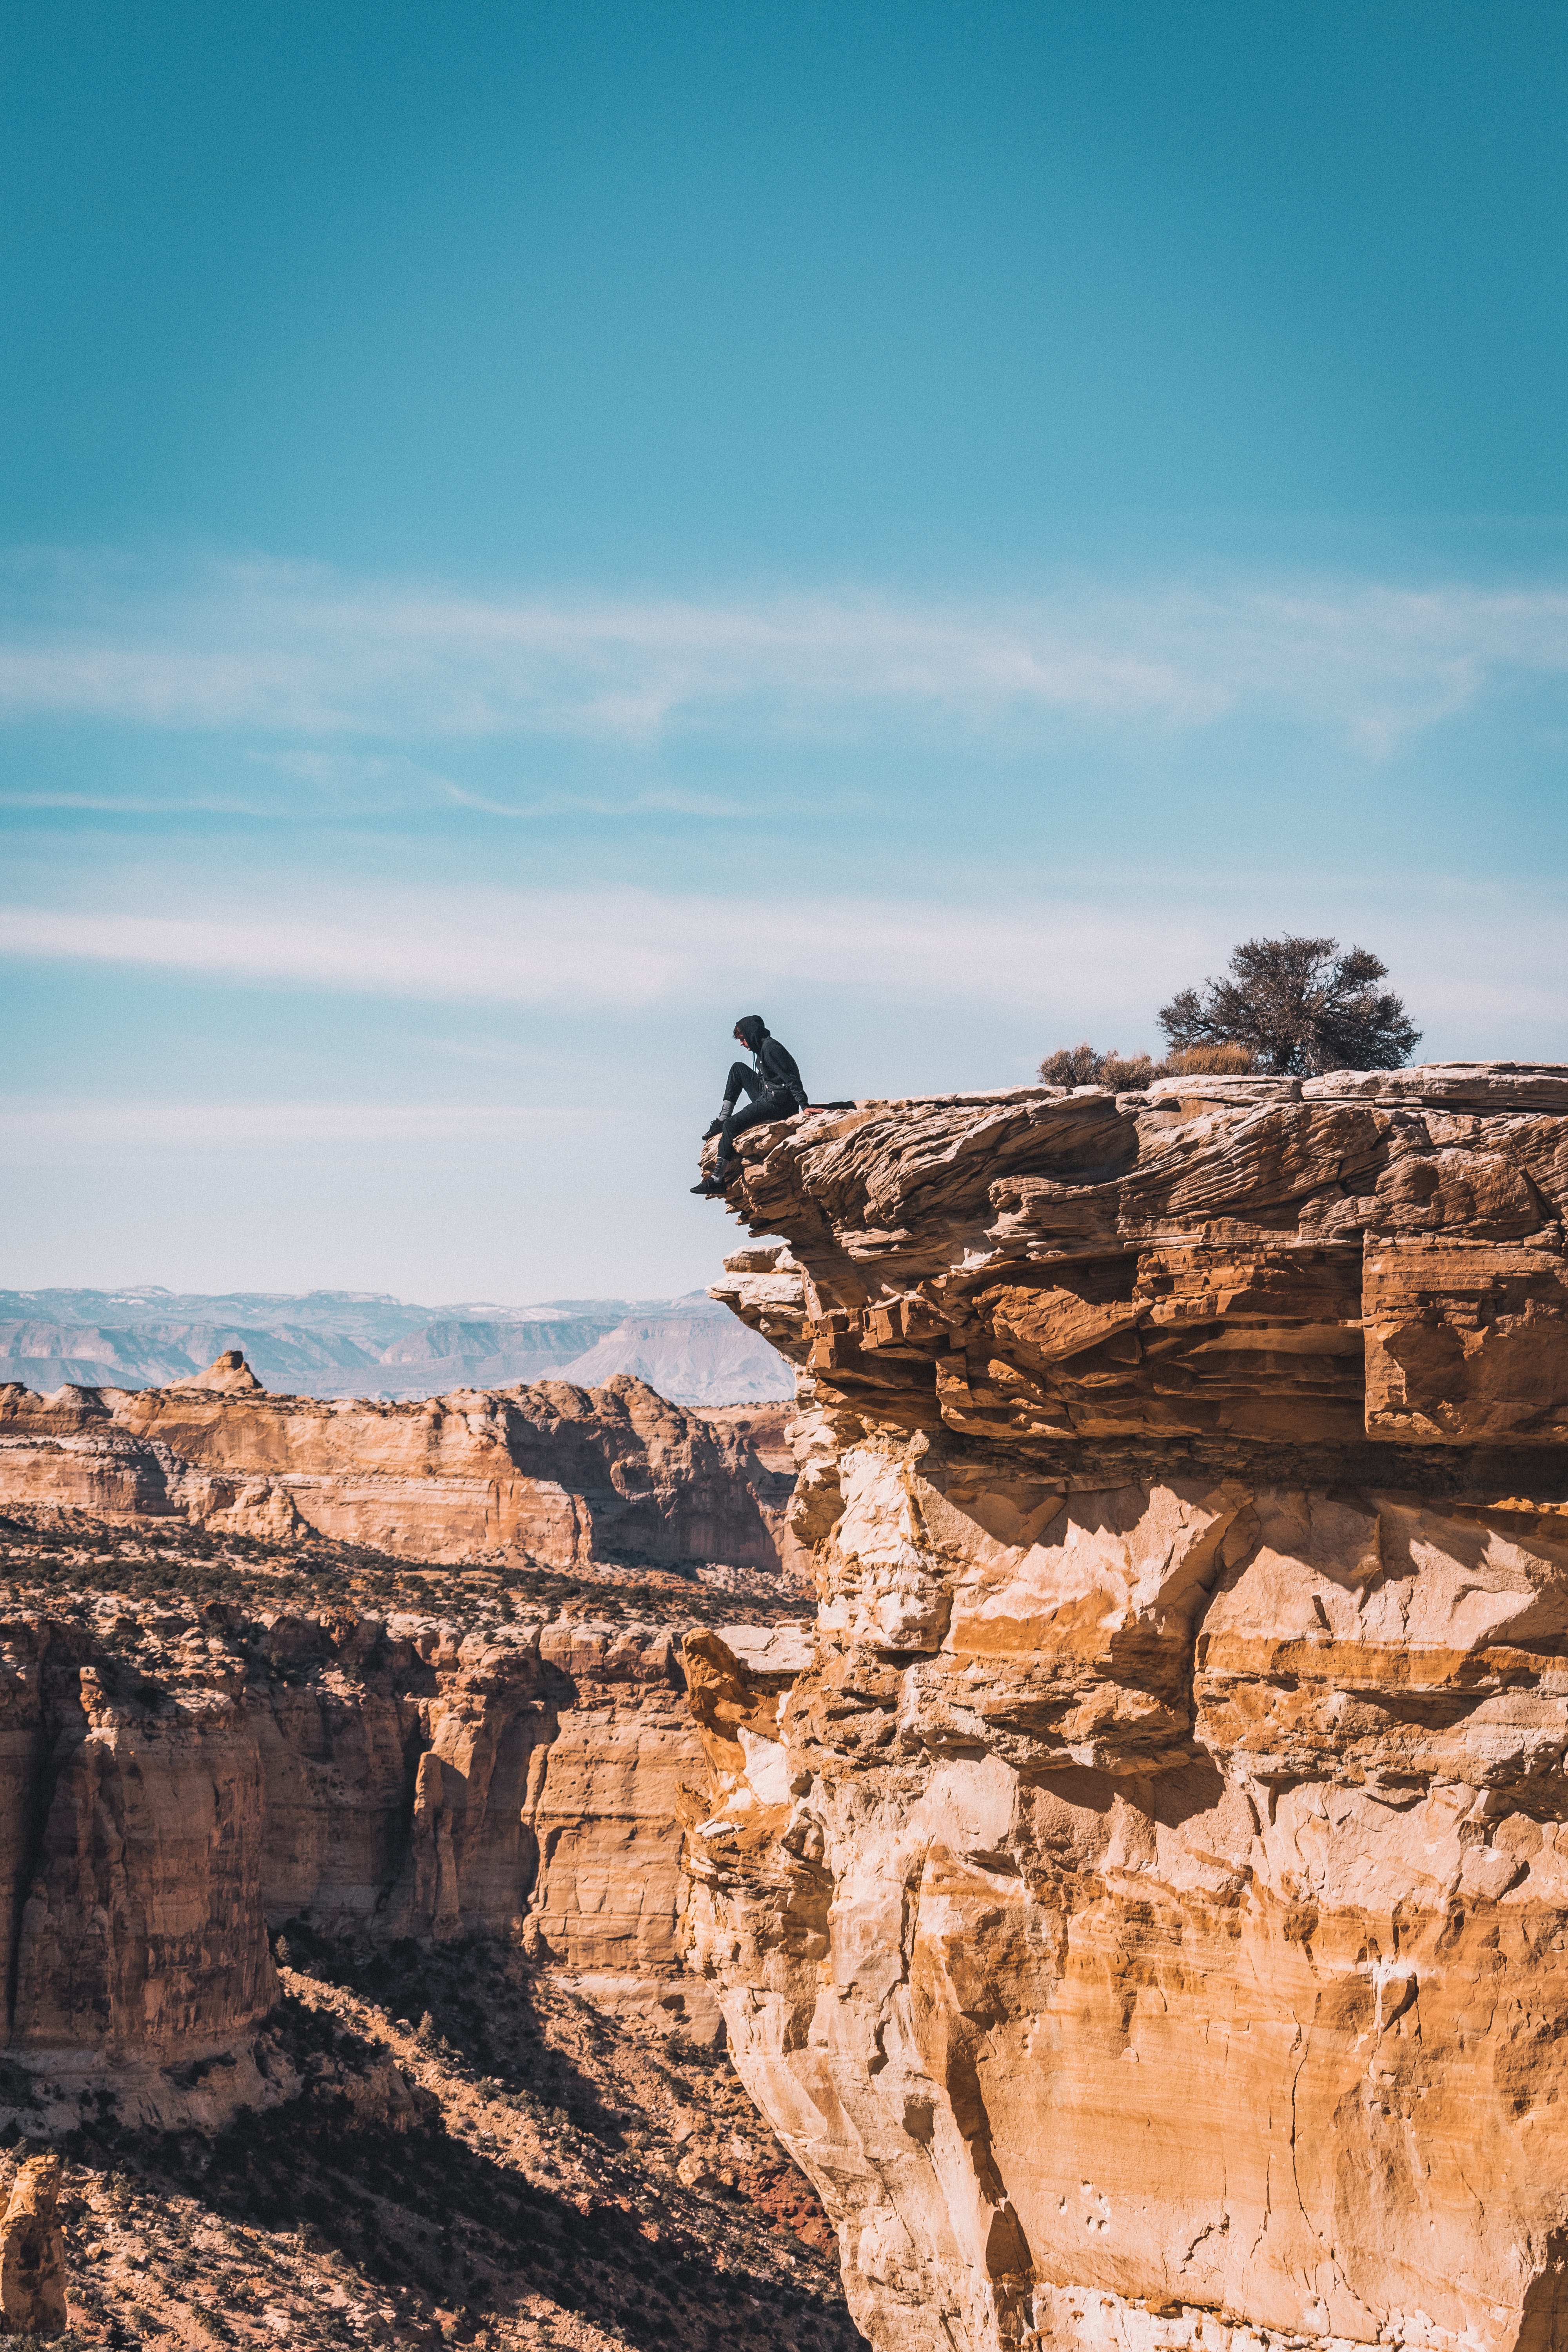
badlands, rock, sky, formation, canyon, geology, outcrop, wadi, national park, tree, cliff, landscape, vacation, escarpment, bedrock, fault, terrain, mountain, wildlife, plateau, horizon, cloud, klippe, soil, butte, arch, tourism, desert